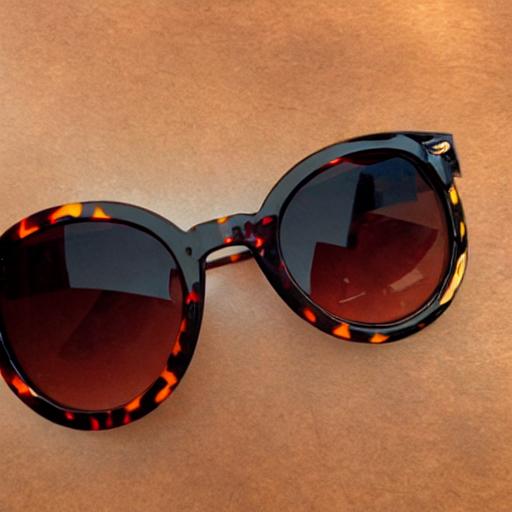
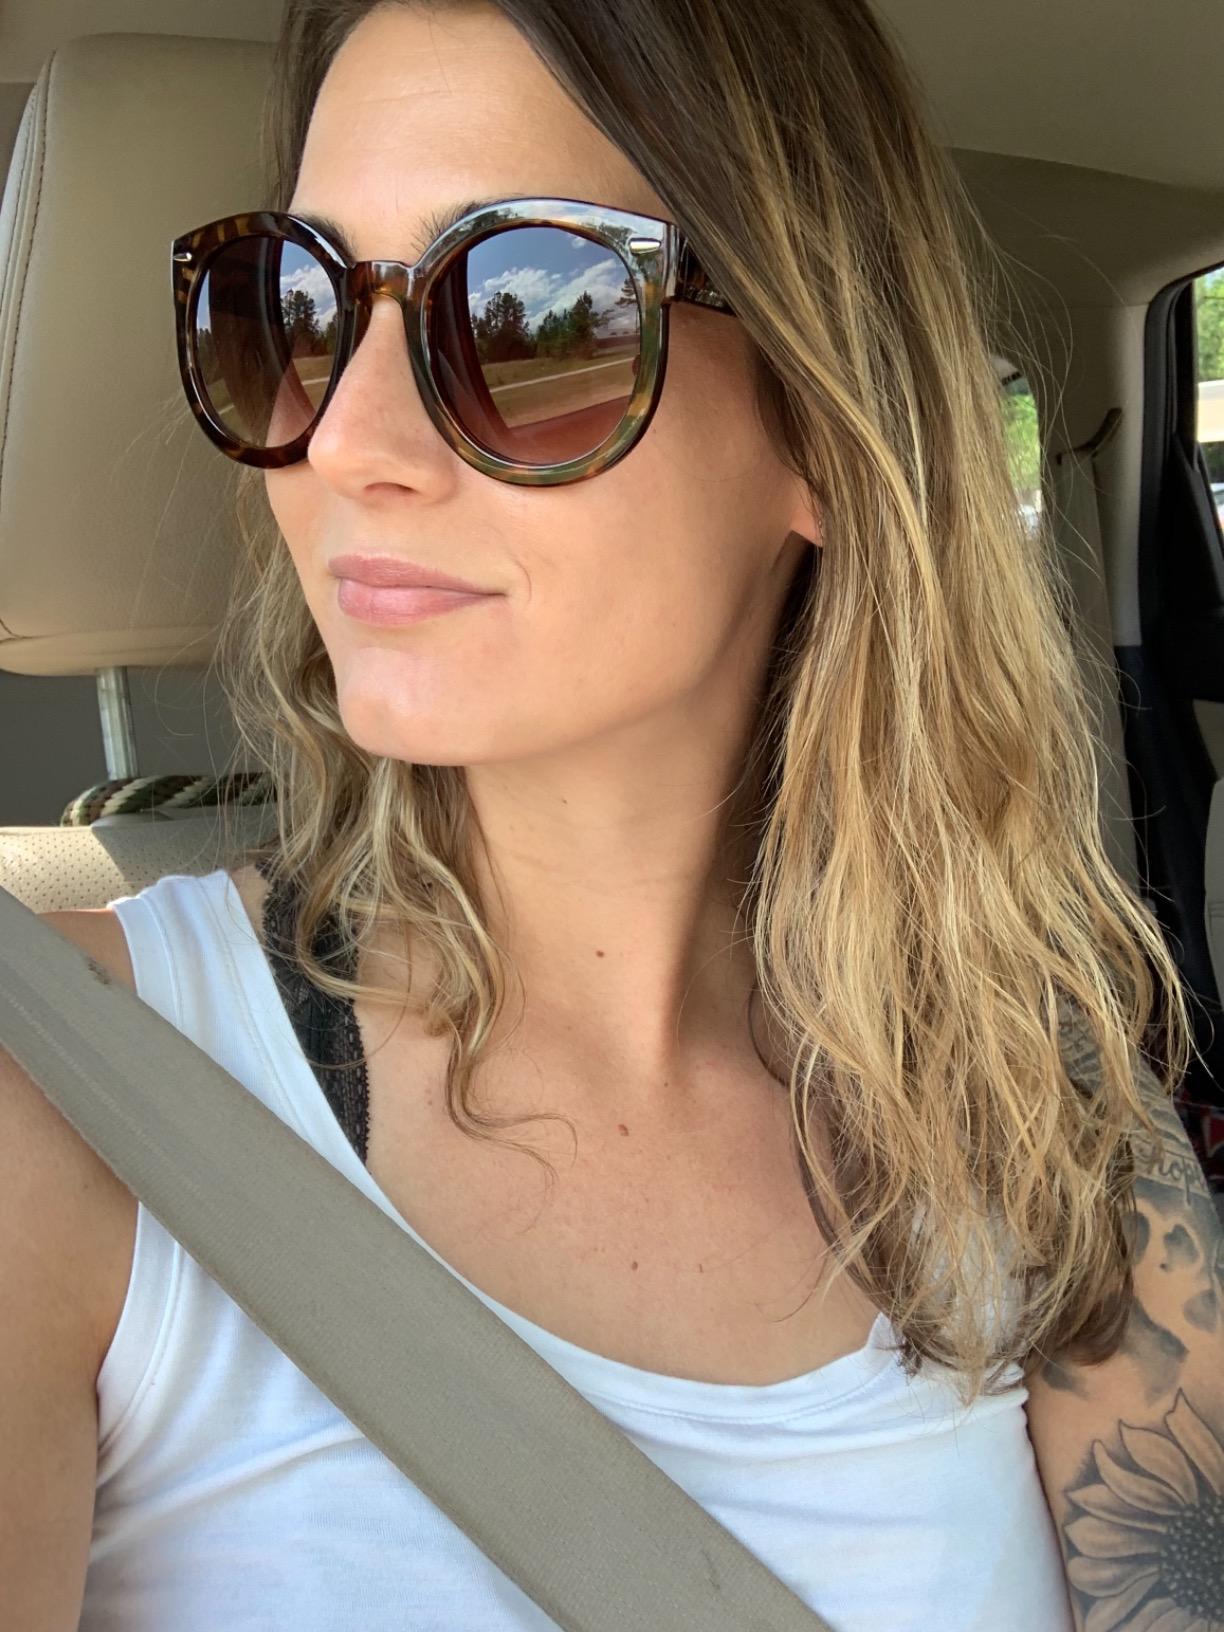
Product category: accessories_sunglasses
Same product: no